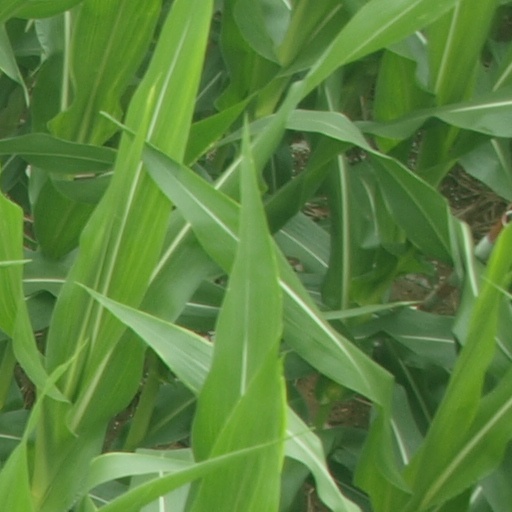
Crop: maize; corn